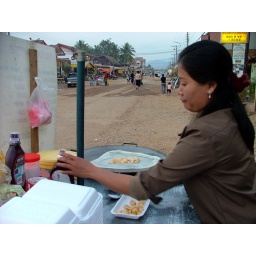
This woman was selling banana chocolate pancake type things for a dollar on the street in Vang Vieng